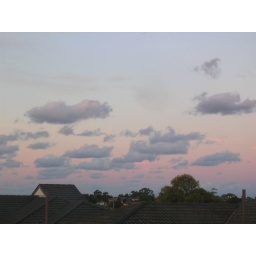
clouds flying in the sky at sunset...